Indian Revenue Service (Custom and Indirect Taxes)

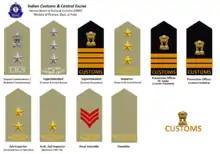
Indian Revenue Service (Custom & Indirect Taxes) rank badges.

The designations and time-scales within the Indian Revenue Service are as follows after cadre restructure: